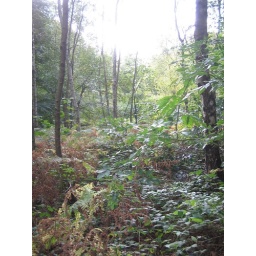
E and I went for a walk in the woods. E collecting pine cones and feathersin her little pink bag.